Wait for Me, Daddy

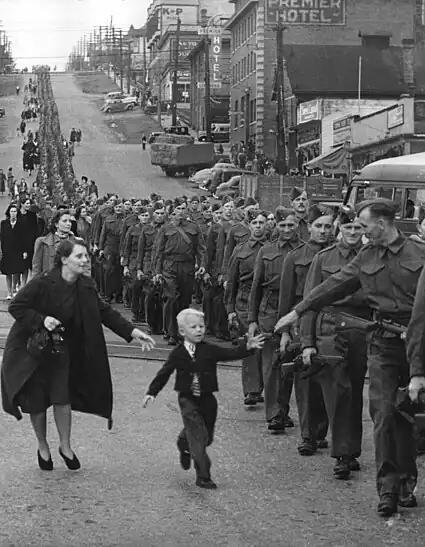
soldiers marching down a street with a boy reaching for one of them

Wait for Me, Daddy is a photo taken by Claude P. Dettloff on October 1, 1940, of the British Columbia Regiment (Duke of Connaught's Own Rifles) marching down Eighth Street at the Columbia Street intersection, New Westminster, British Columbia. While Dettloff was taking the photo, Warren "Whitey" Bernard broke away from his mother to his father, Private Jack Bernard. The picture received extensive exposure, with widespread circulation through magazines such as "Life" and "Time", and was used in war-bond drives.